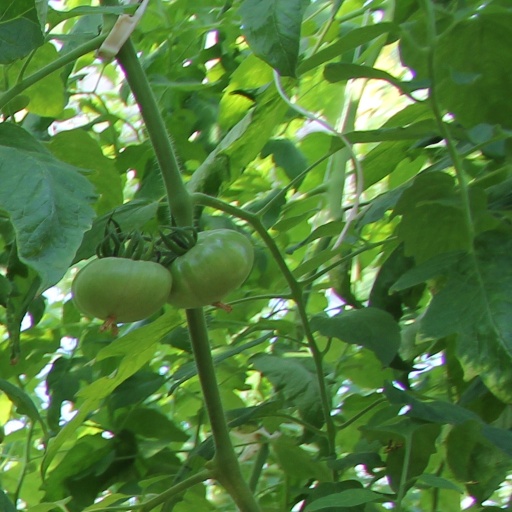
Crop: tomato